Solidus (coin)

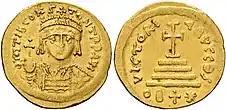
Light-weight solidus of 22 siliquae minted by emperor Tiberius Constantine at Antioch in Syria, . The light-weight solidi were minted from c. 550–650 and were primarily used for foreign trade with Europe.

The solidus was maintained essentially unaltered in weight, dimensions and purity, until the 10th century. During the 6th and 7th centuries "lightweight" solidi of 20, 22 or 23 "siliquae" (one "siliqua" was 1/24 of a solidus) were struck along with the standard weight issues, presumably for trade purposes or to pay tribute. The lightweight solidi were especially popular in the West, and many of these lightweight coins have been found in Europe, Russia and Georgia. The lightweight solidi were distinguished by different markings on the coin, usually in the exergue for the 20 and 22 "siliquae" coins, and by stars in the field for the 23 "siliquae" coins.